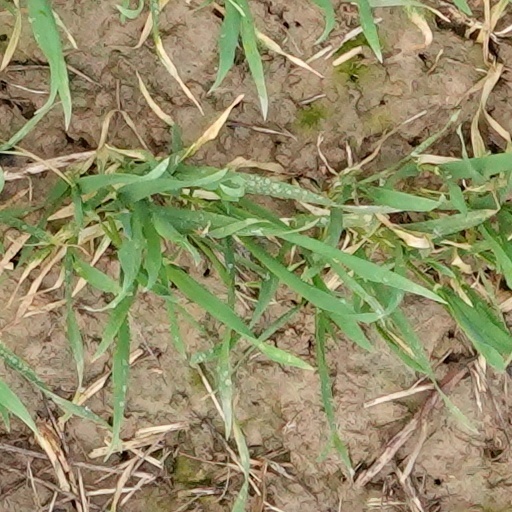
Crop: wheat